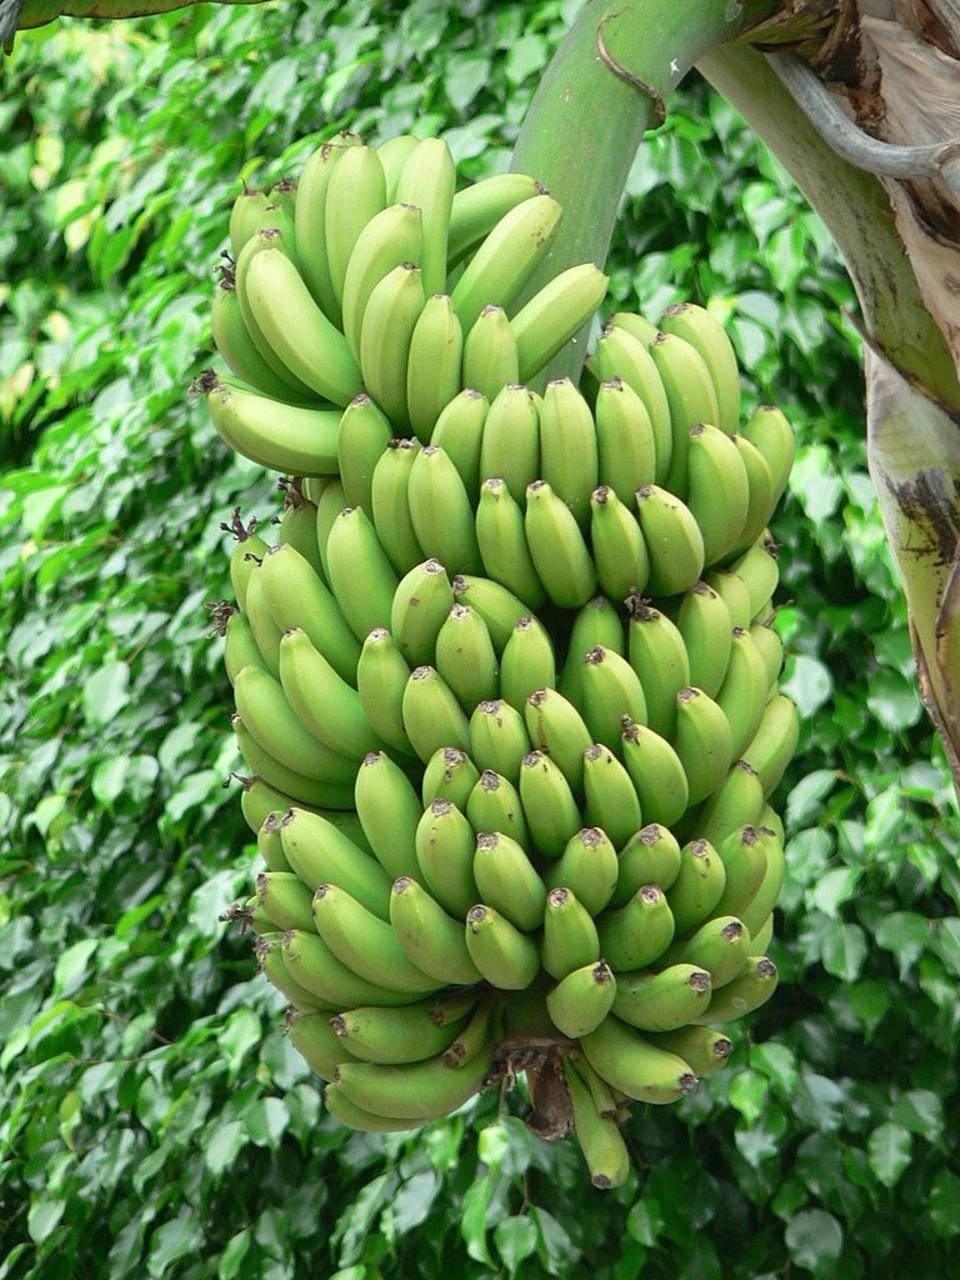
tree, plant, fruit, flower, food, green, produce, crop, botany, agriculture, banana, flora, plants, trees, bananas, flowering plant, land plant